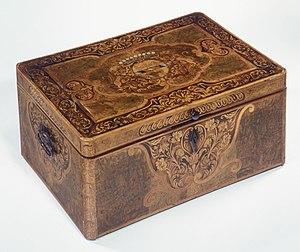
La famille Hache est une célèbre famille d'ébénistes grenoblois.